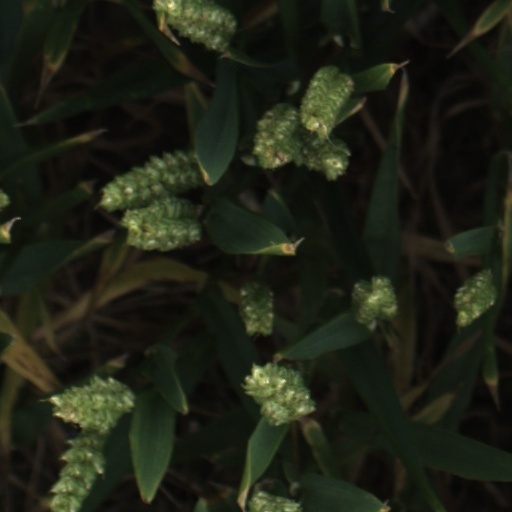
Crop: wheat